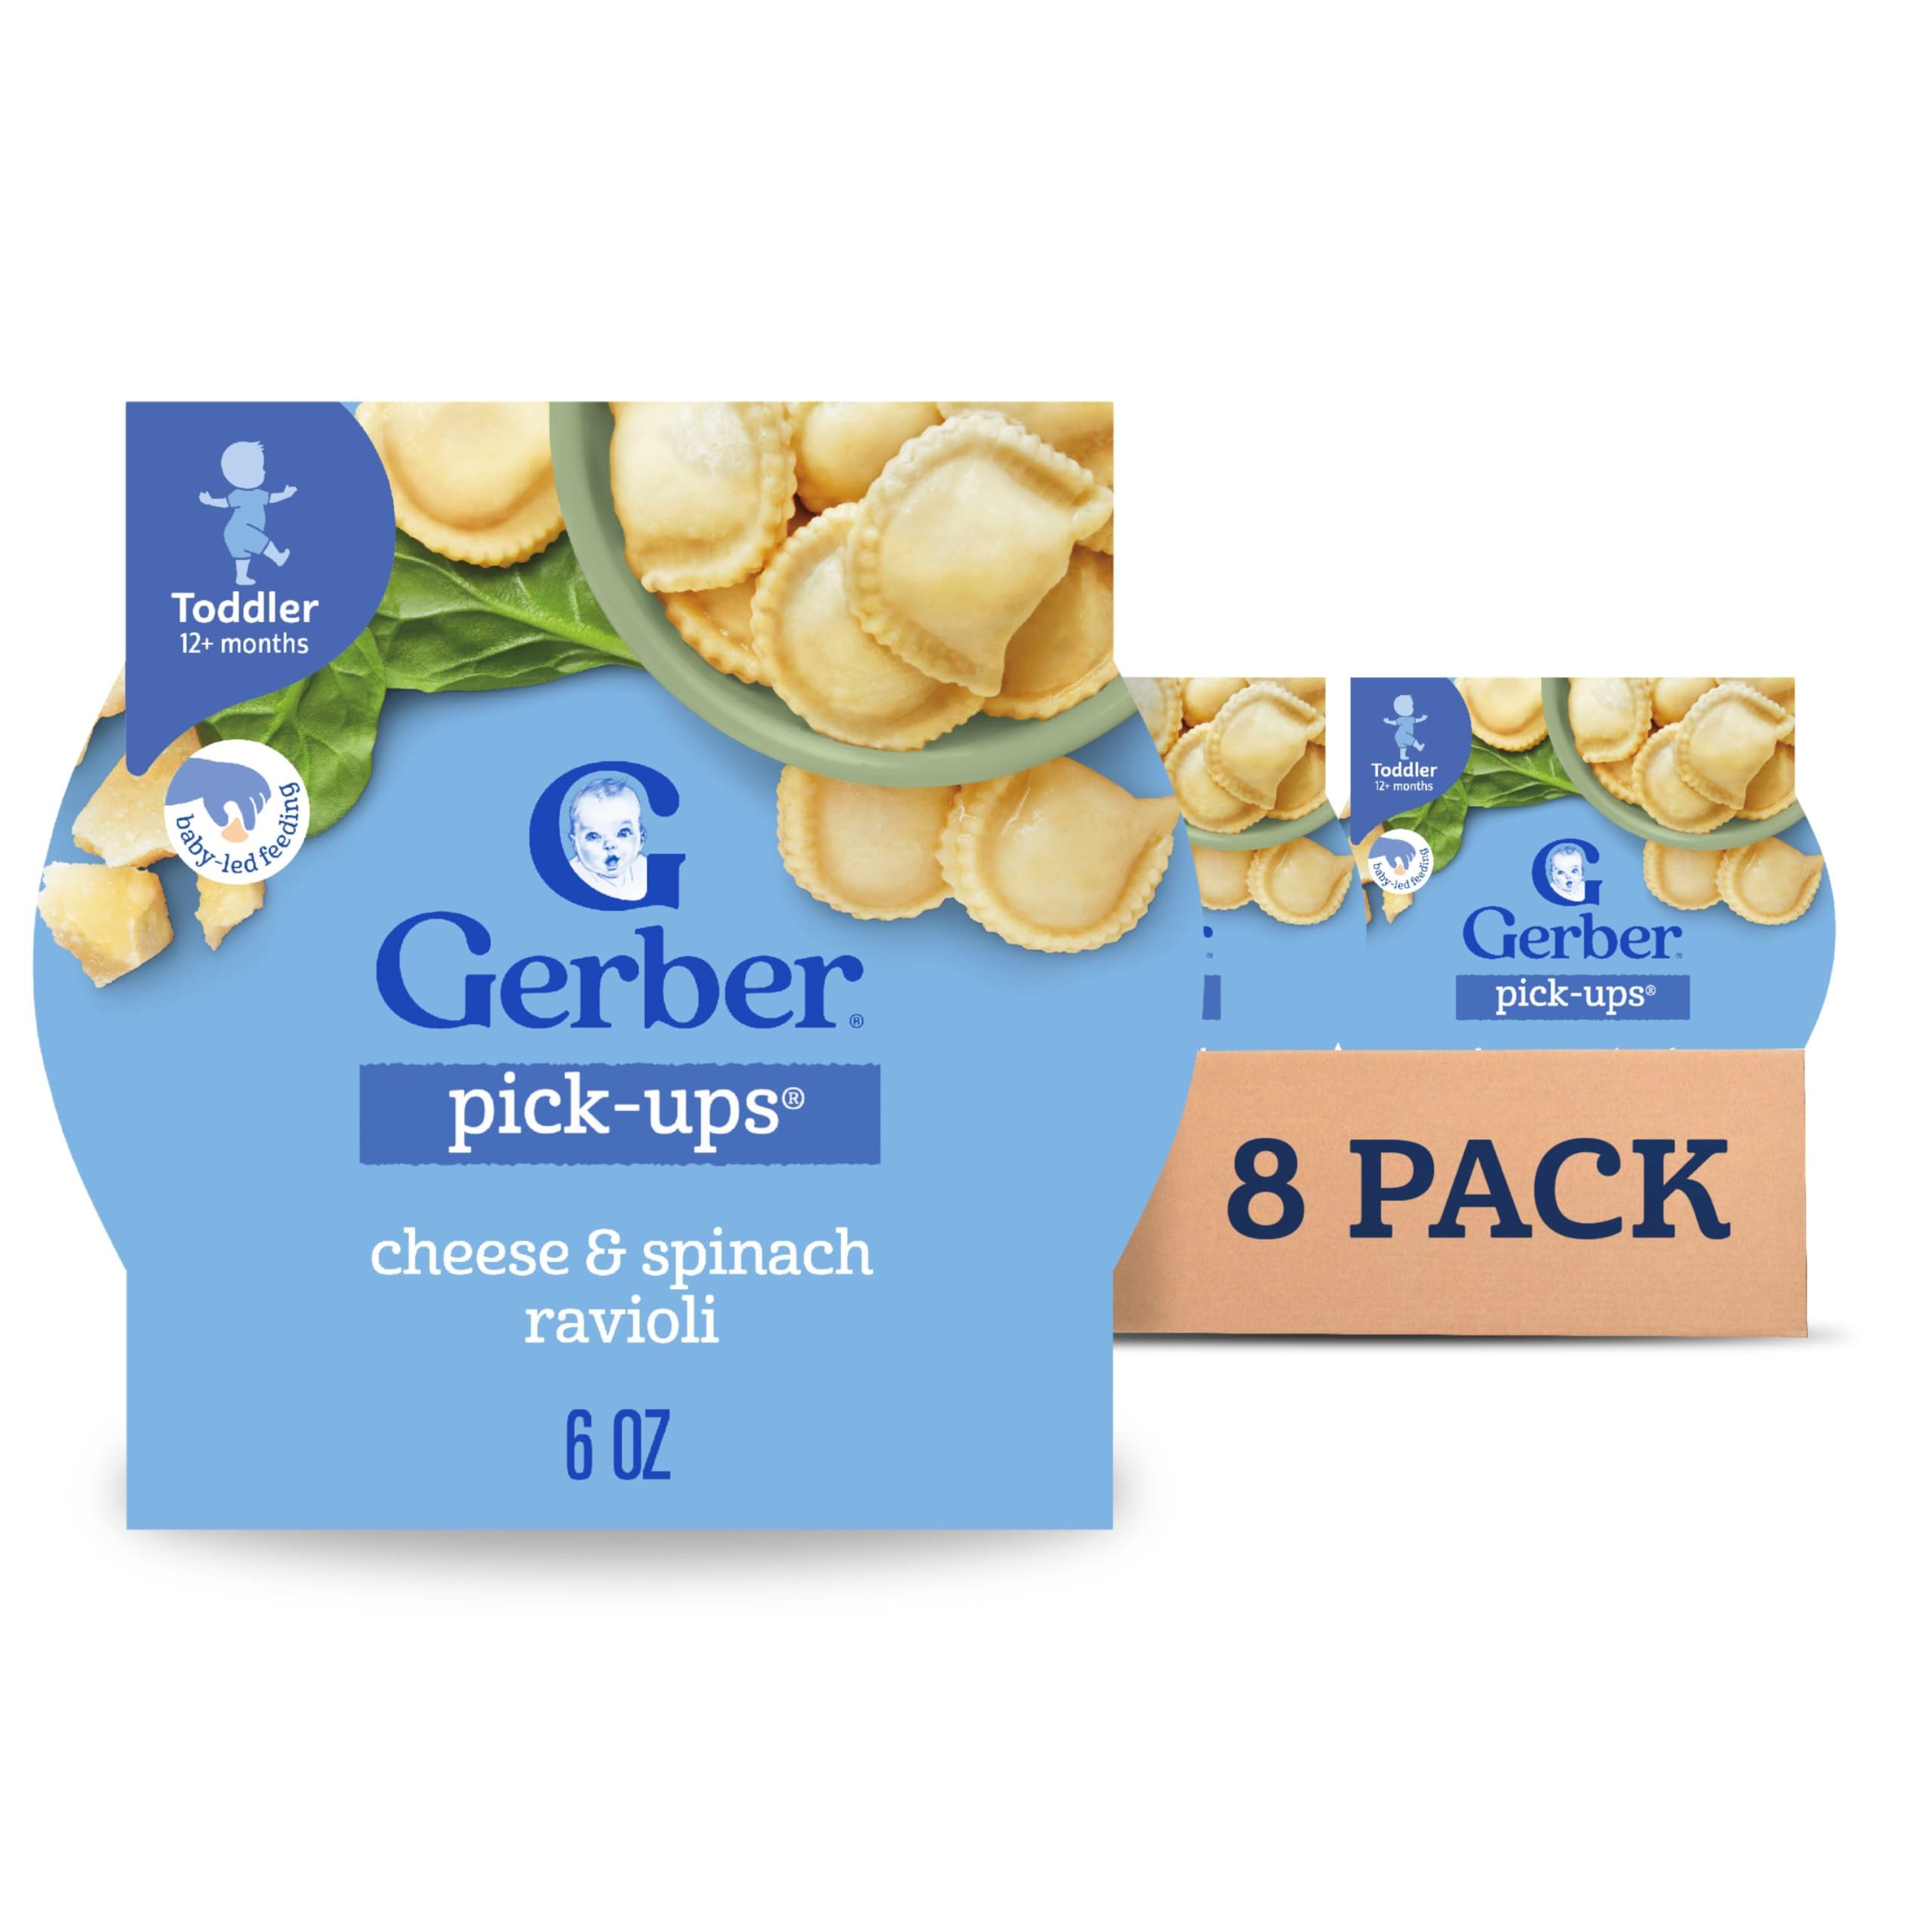
Item Name: Gerber Pick-ups Cheese & Spinach Ravioli, 6 Ounce (Pack of 8)
Bullet Point 1: MEALTIME FOR TODDLER: Cheese and Spinach Ravioli made with real cheese
Bullet Point 2: MADE WITH LOVE, NOT PRESERVATIVES: First, we combine our ingredients and seal them up tight. Then we slowly cook for just the right amount of time. No preservatives needed.
Bullet Point 3: BABY-LED FRIENDLY: Foods can encourage your little one's independence while exploring new textures and developing feeding skills
Bullet Point 4: PACKAGE MADE WITH NO BPA: More than ever we're committed to being your partner in parenthood with quality ingredients, nutritious food, safe packaging & expert guidance.
Bullet Point 5: The health and safety of your little one has been and will always be Gerber’s highest priority. We're a leader in infant nutrition, not just because we make food that will feed your little one, but also because we know what nourishment your little one needs.
Value: 48.0
Unit: Ounce

Price: 2.56